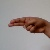
The image shows a hand gesture representing the letter 'H' in Indian Sign Language.